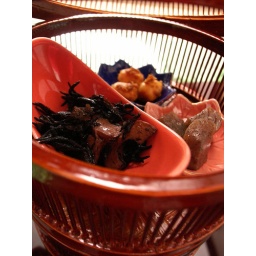
Appetaizer Basket!!This is the frist floor of the basket....doesn't they look cute in there....